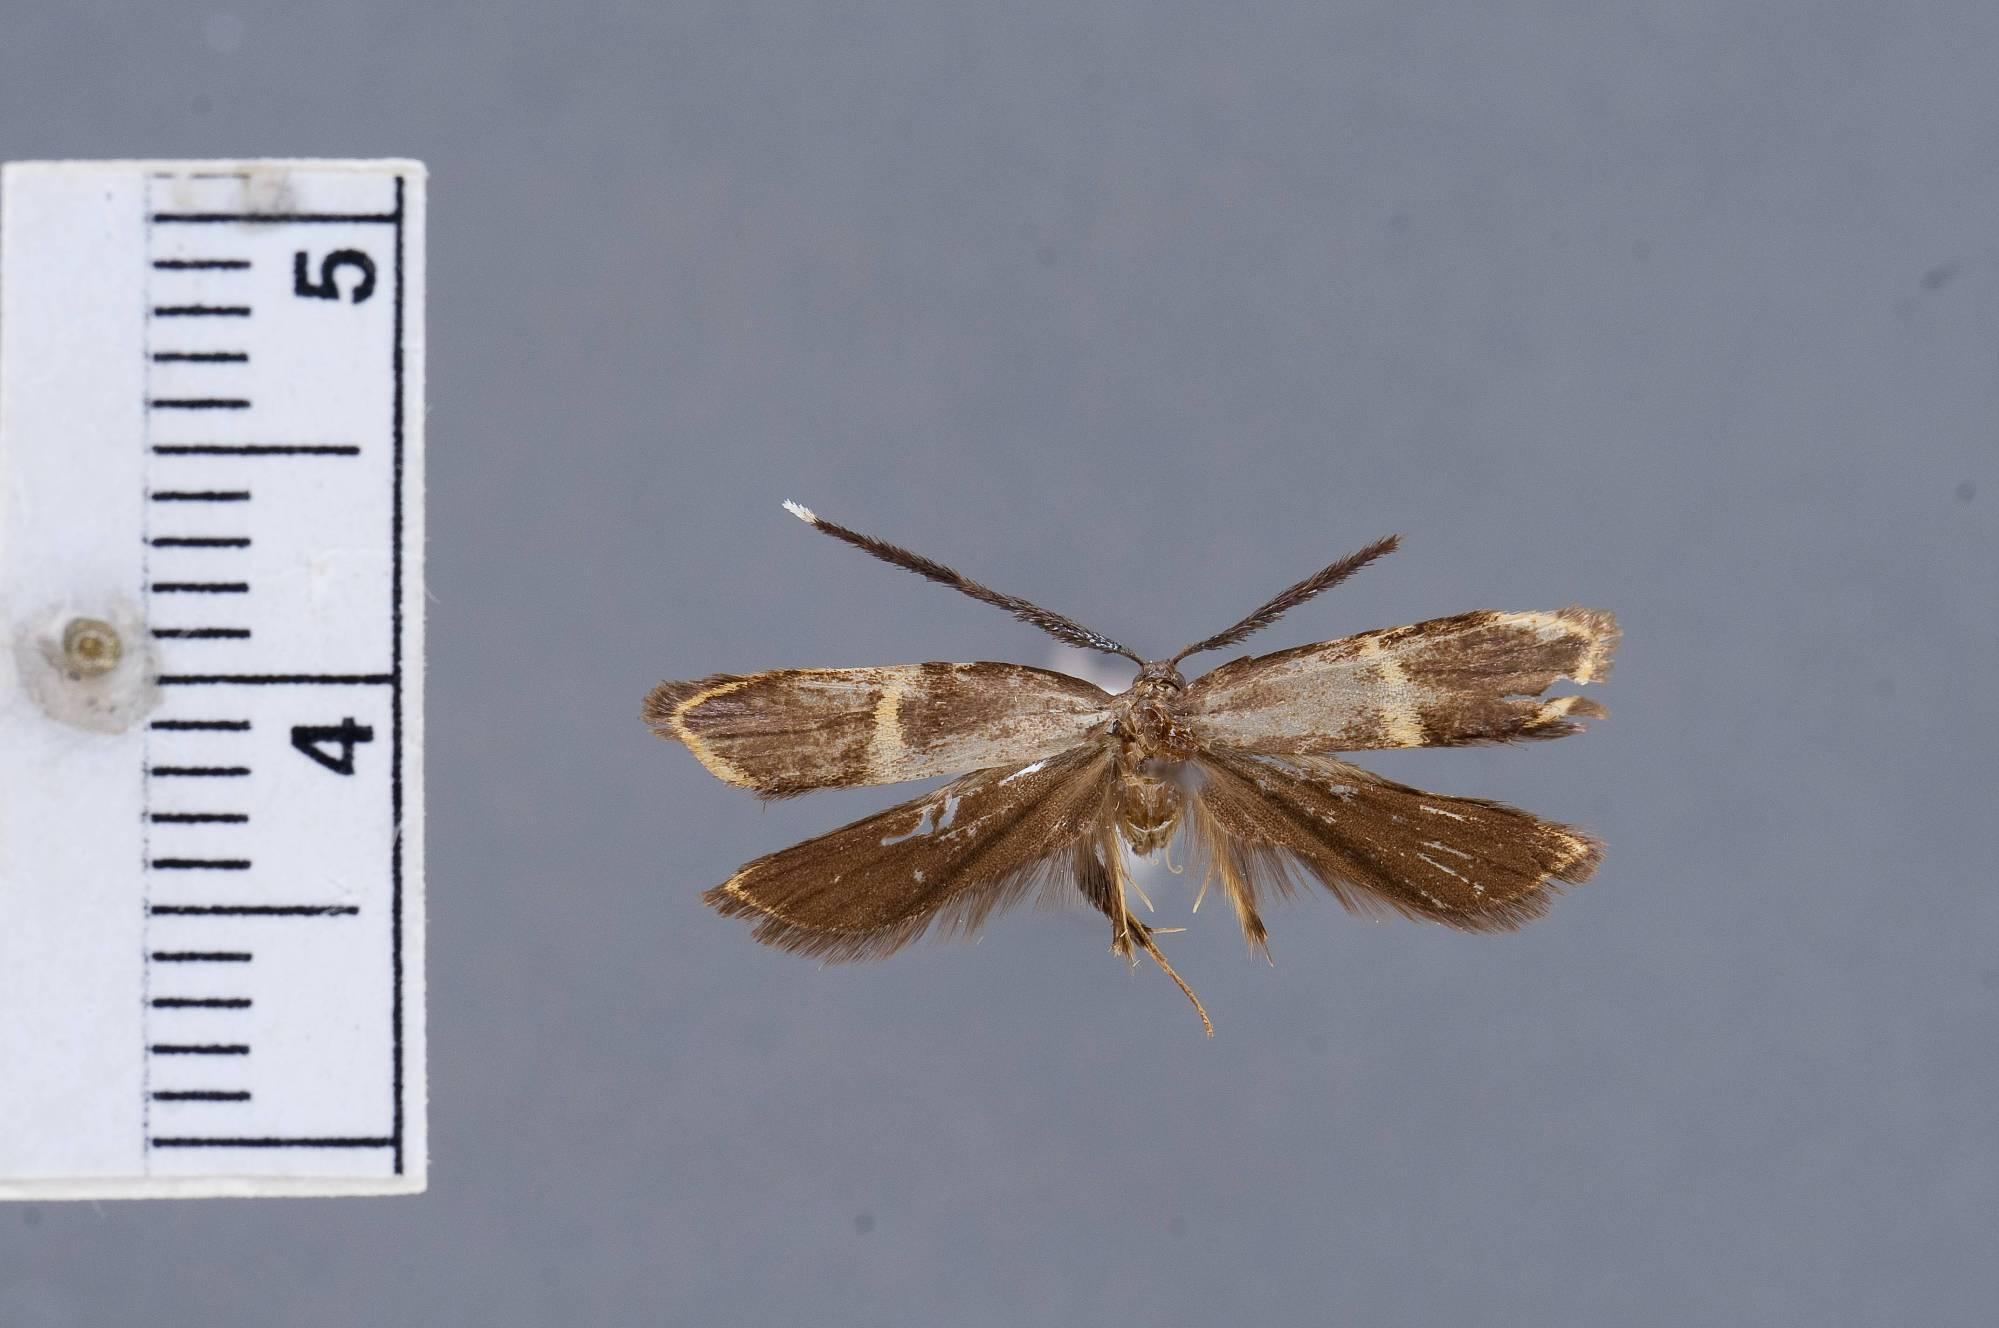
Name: Tisis auricincta
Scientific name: Tisis auricincta Diakonoff, 1968
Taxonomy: Animalia, Arthropoda, Insecta, Lepidoptera, Glossata, Lecithoceridae, Lecithocerinae
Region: CNHM-Philippine Zoological Expedition (1946-47)
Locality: Mindanao, Davao Province, east slope of Mount McKinley, 3000', Davao, Philippines
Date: Sep 1946